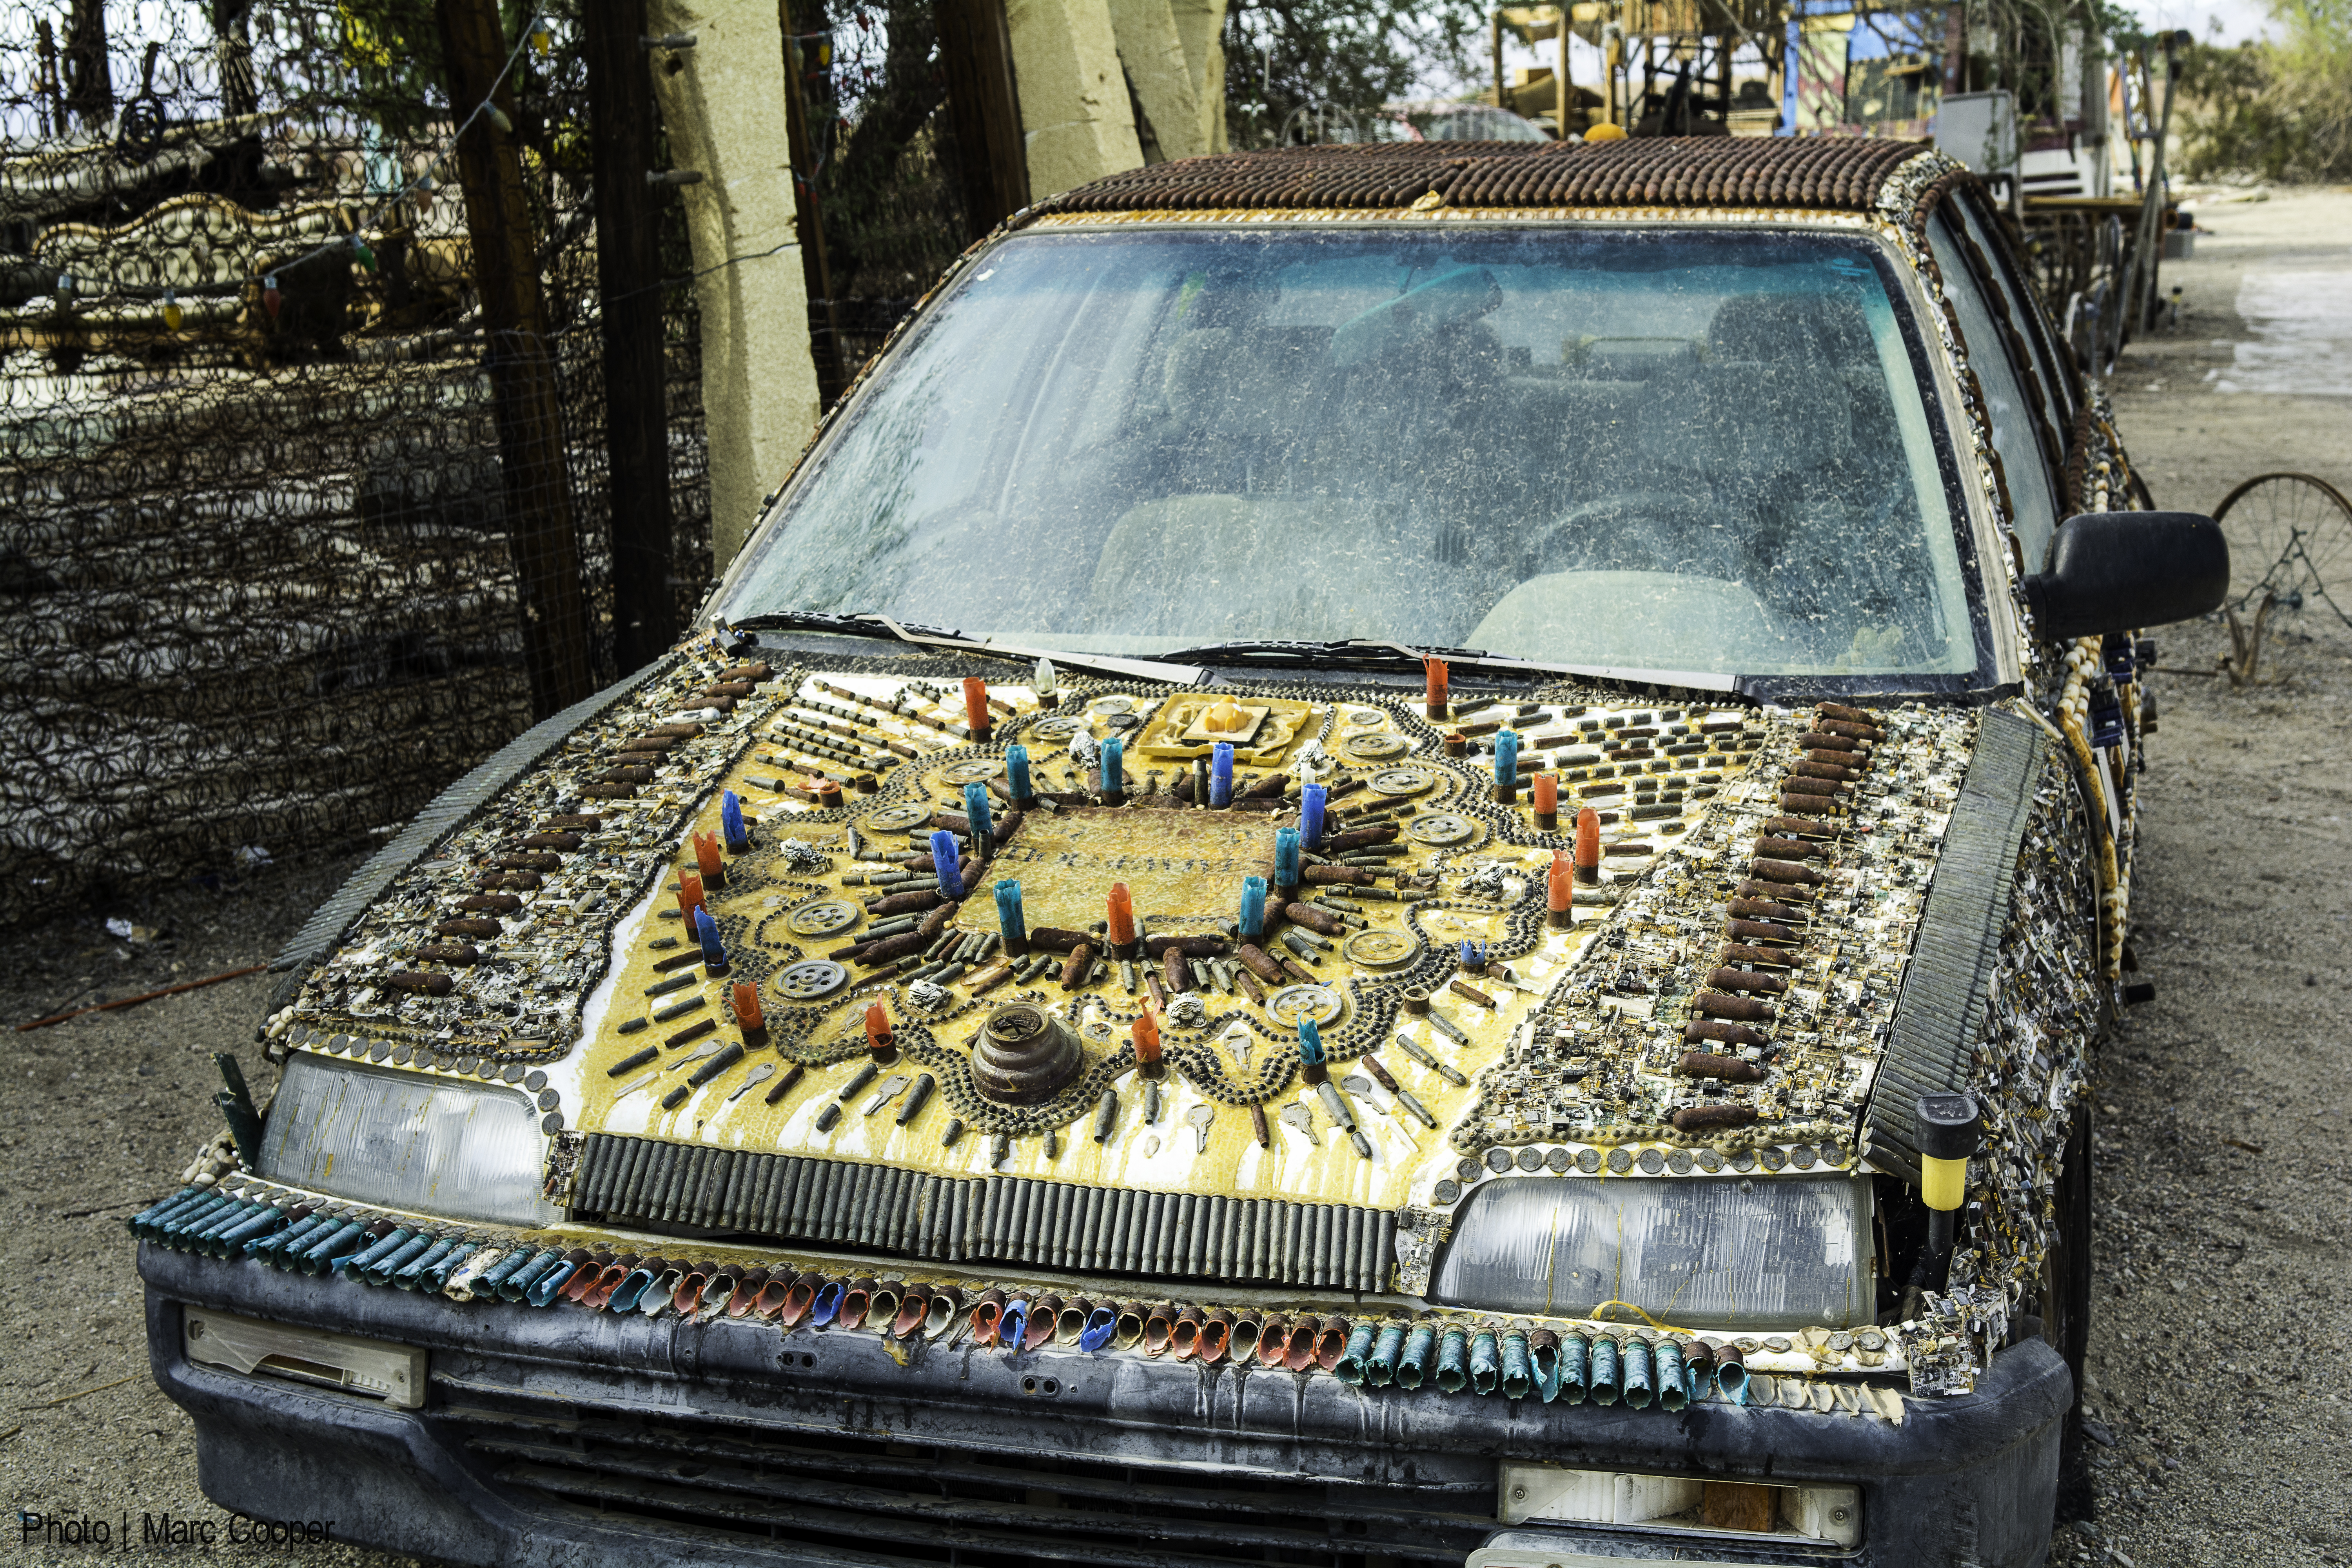
car, vehicle, sedan, slabcity, chasterus, eastjesus, scrap, land vehicle, automobile make